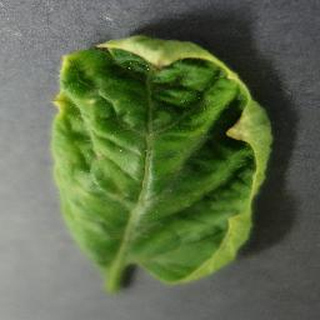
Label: tomato_yellow_leaf_curl_virus